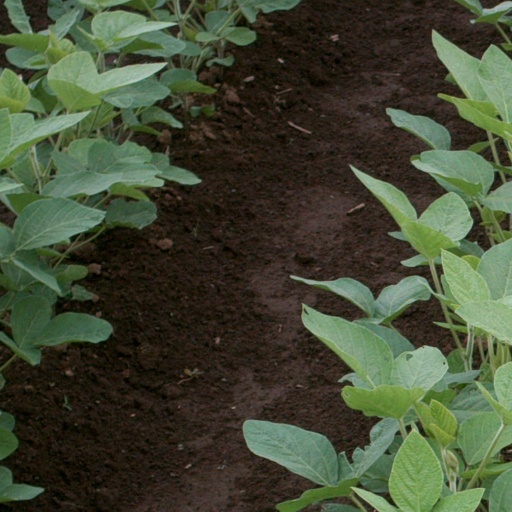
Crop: soybean